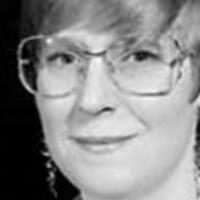
Age group: age 41-55